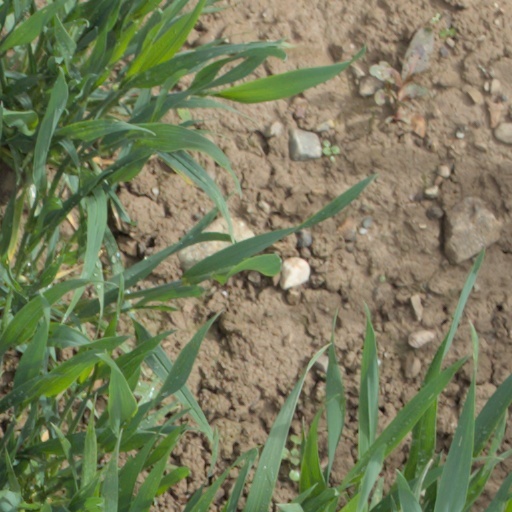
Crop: wheat